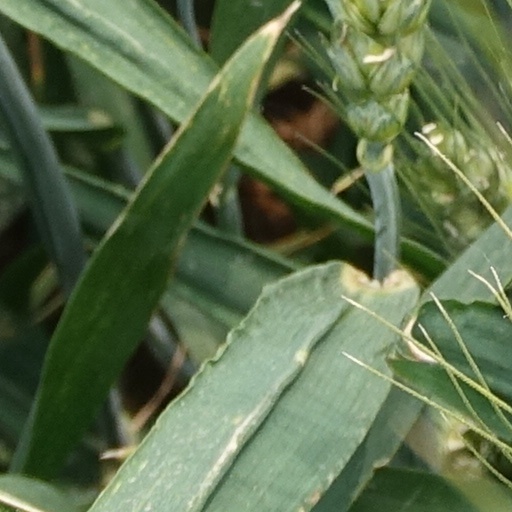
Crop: wheat